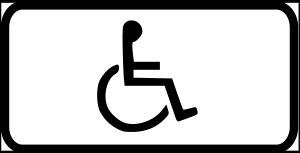
Le handicap est la limitation des possibilités d'interaction d'un individu avec son environnement, menant à des difficultés psychologiques, intellectuelles, sociales ou physiques.